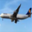
Label: airplane